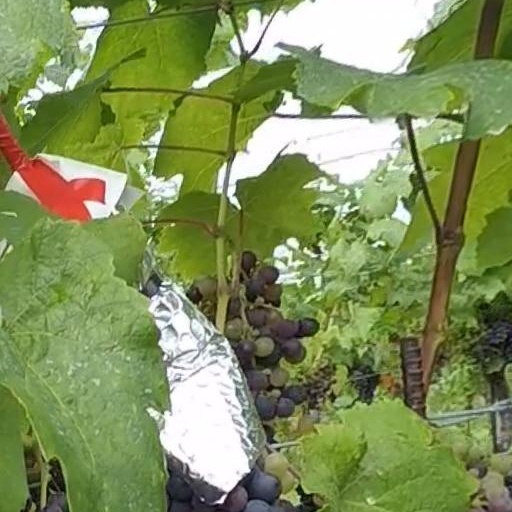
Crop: grape